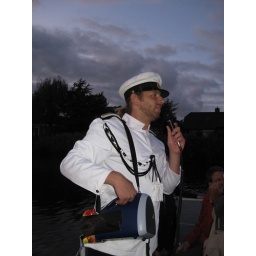
De vliegende Hollander. Reis door het Damsterdiep en toneel in de Nicolaikerk. (Foto: Netty van der Deen- Flikkema)